Paris in the Belle Époque

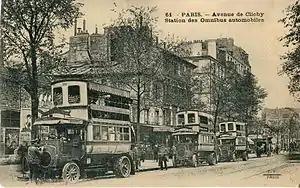
Motorized omnibuses on the Avenue de Clichy (1914)

At the beginning of the "Belle Époque", the horse-drawn omnibus was the primary means of public transport. In 1855, Haussmann consolidated ten private omnibus companies into a single company, the C.G.O. ("Compagnie générale des Omnibus") and gave it the monopoly on public transport. The coaches of the CGO carried twenty-four to twenty-six passengers and ran on thirty-one different lines. The omnibus system was overwhelmed by the number of visitors at the 1867 Exposition, thus the city began to develop a new system of tramways in 1873. The omnibus continued to run, with larger cars that could carry forty passengers in 1880, and then, in 1888–89, a lighter vehicle that could carry thirty passengers, called an "omnibus à impériale". The horse-drawn tramway gradually replaced the horse-drawn omnibus. In 1906, the first motorized omnibuses began to run on Paris streets. The last horse-drawn omnibus run took place on January 11, 1913 between Saint-Sulpice and La Villette.